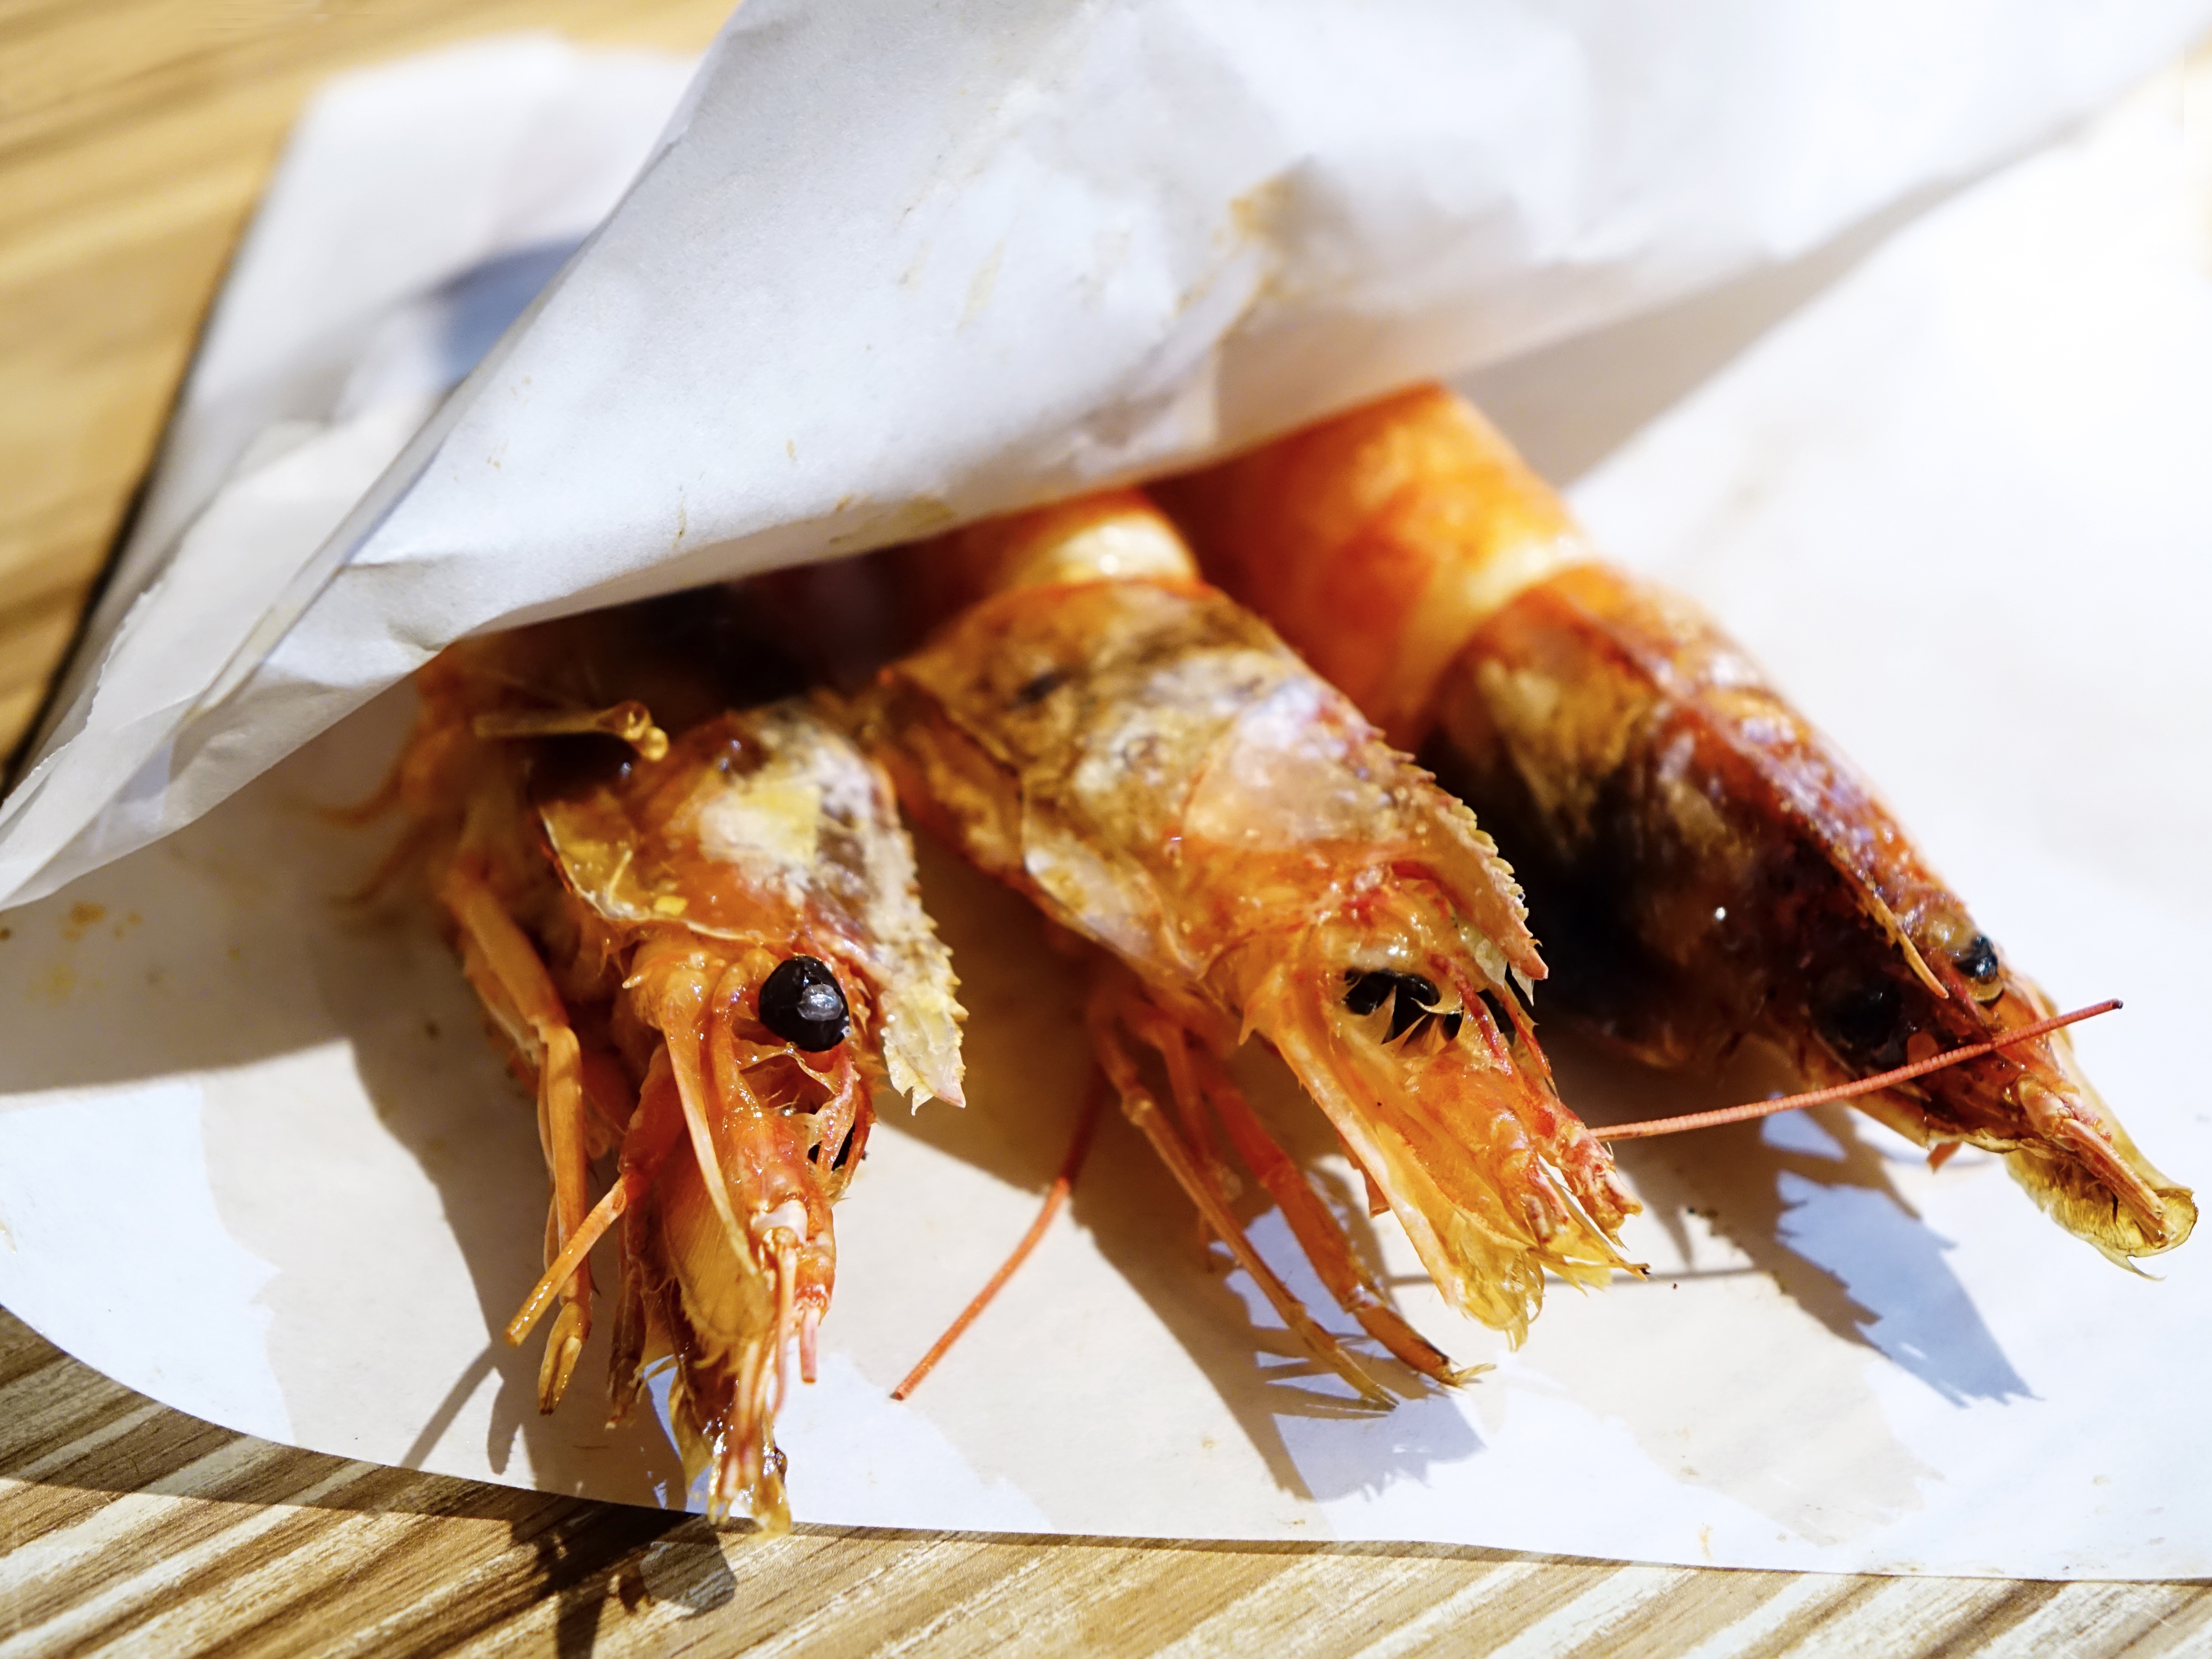
dish, meal, food, produce, seafood, fish, cuisine, grill, shrimp, asian food, cooked, japanese, prawn, chinese food, ebi no shioyaki